Patrick Kammerbauer

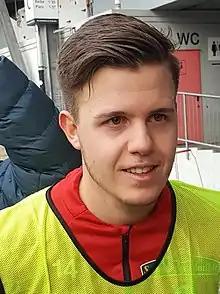
Kammerbauer with SC Freiburg in 2019

Patrick Kammerbauer (born 11 February 1997) is a German professional footballer who plays as a defensive midfielder for club VfL Osnabrück.